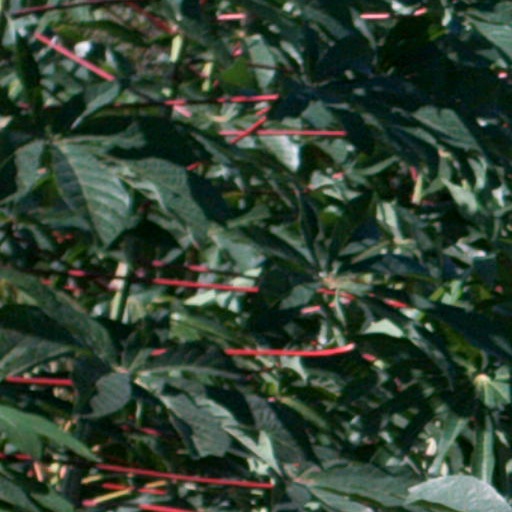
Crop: cassava